Shingon Buddhism

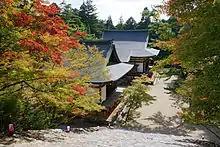
Jingo-ji, on Mount Takao, the first major temple in which Kūkai worked on his return to Japan

Kūkai returned to Japan after Huiguo's death in 806. He brought back numerous Buddhist texts, mandalas, ritual items and other books. After returning, Kūkai asked the imperial court for permission to establish a new Buddhist school and waited three years for a response in Kyushu. In 809 Kūkai was allowed to reside at a temple near Kyoto known as Takaosanji (now Jingo-ji). This temple would become his major center of operations near the capital. Kūkai's fortunes rose steadily when Emperor Saga became his patron and Kūkai was appointed as the head of Todai-ji in 810. Kūkai began to give esoteric initiations ("abhiśeka") at this time, including to elite laymen and to Saicho and his students. He also began to organize a new school of esoteric Buddhism centered around Jingo-ji and wrote some key works which outlined the main teachings of Shingon.